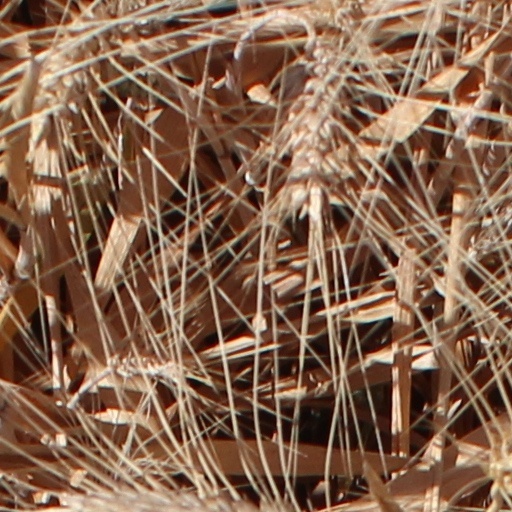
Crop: wheat